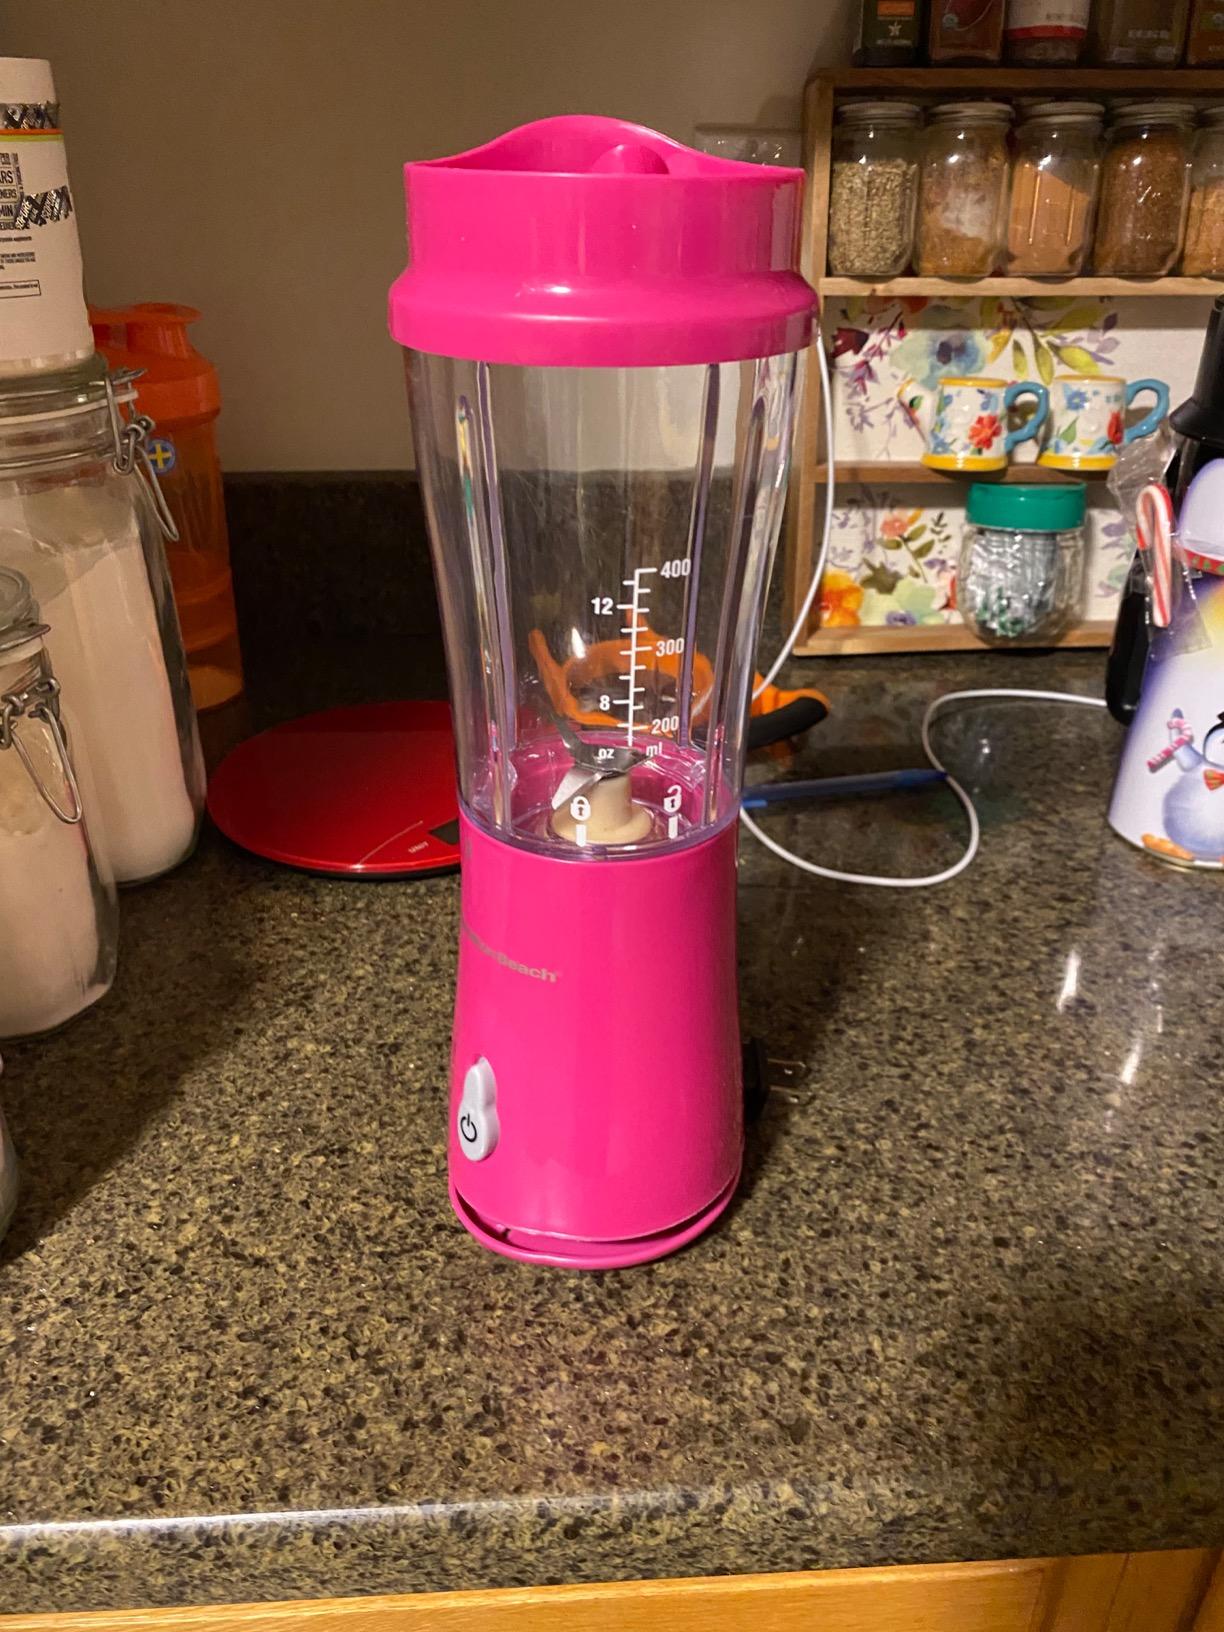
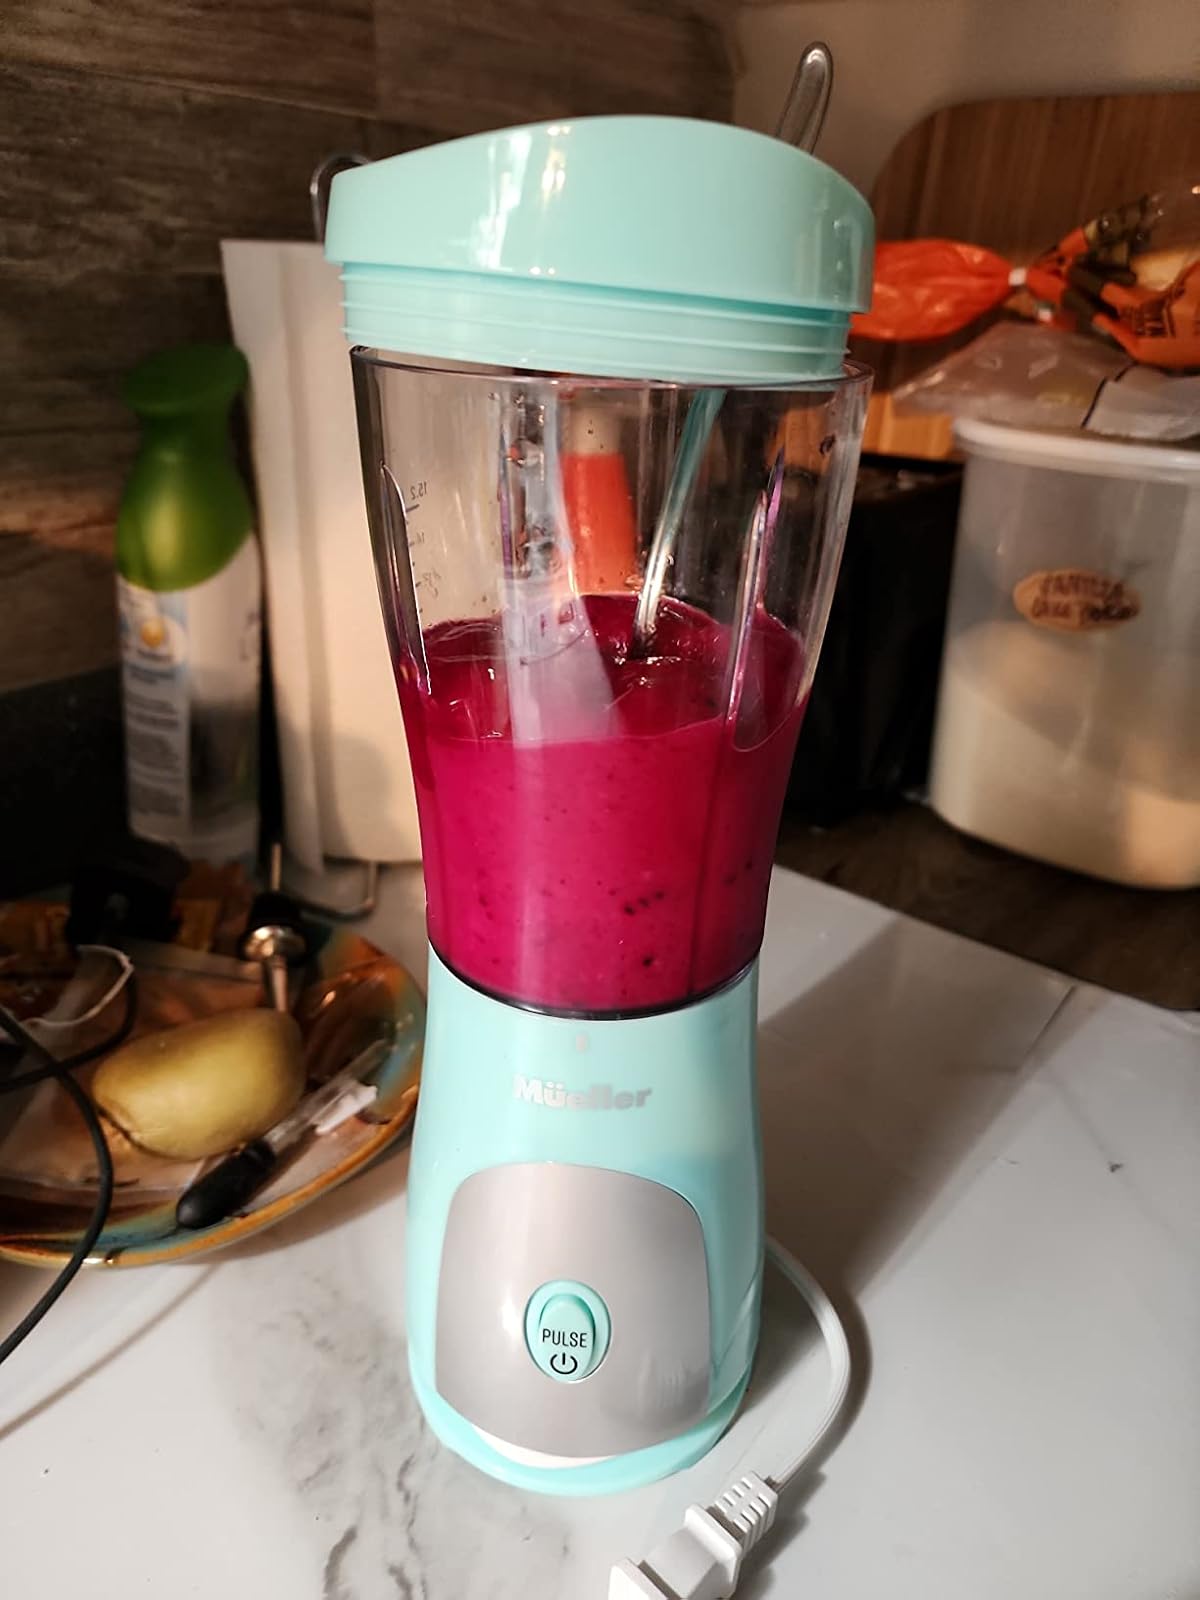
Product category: items_blender
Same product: no